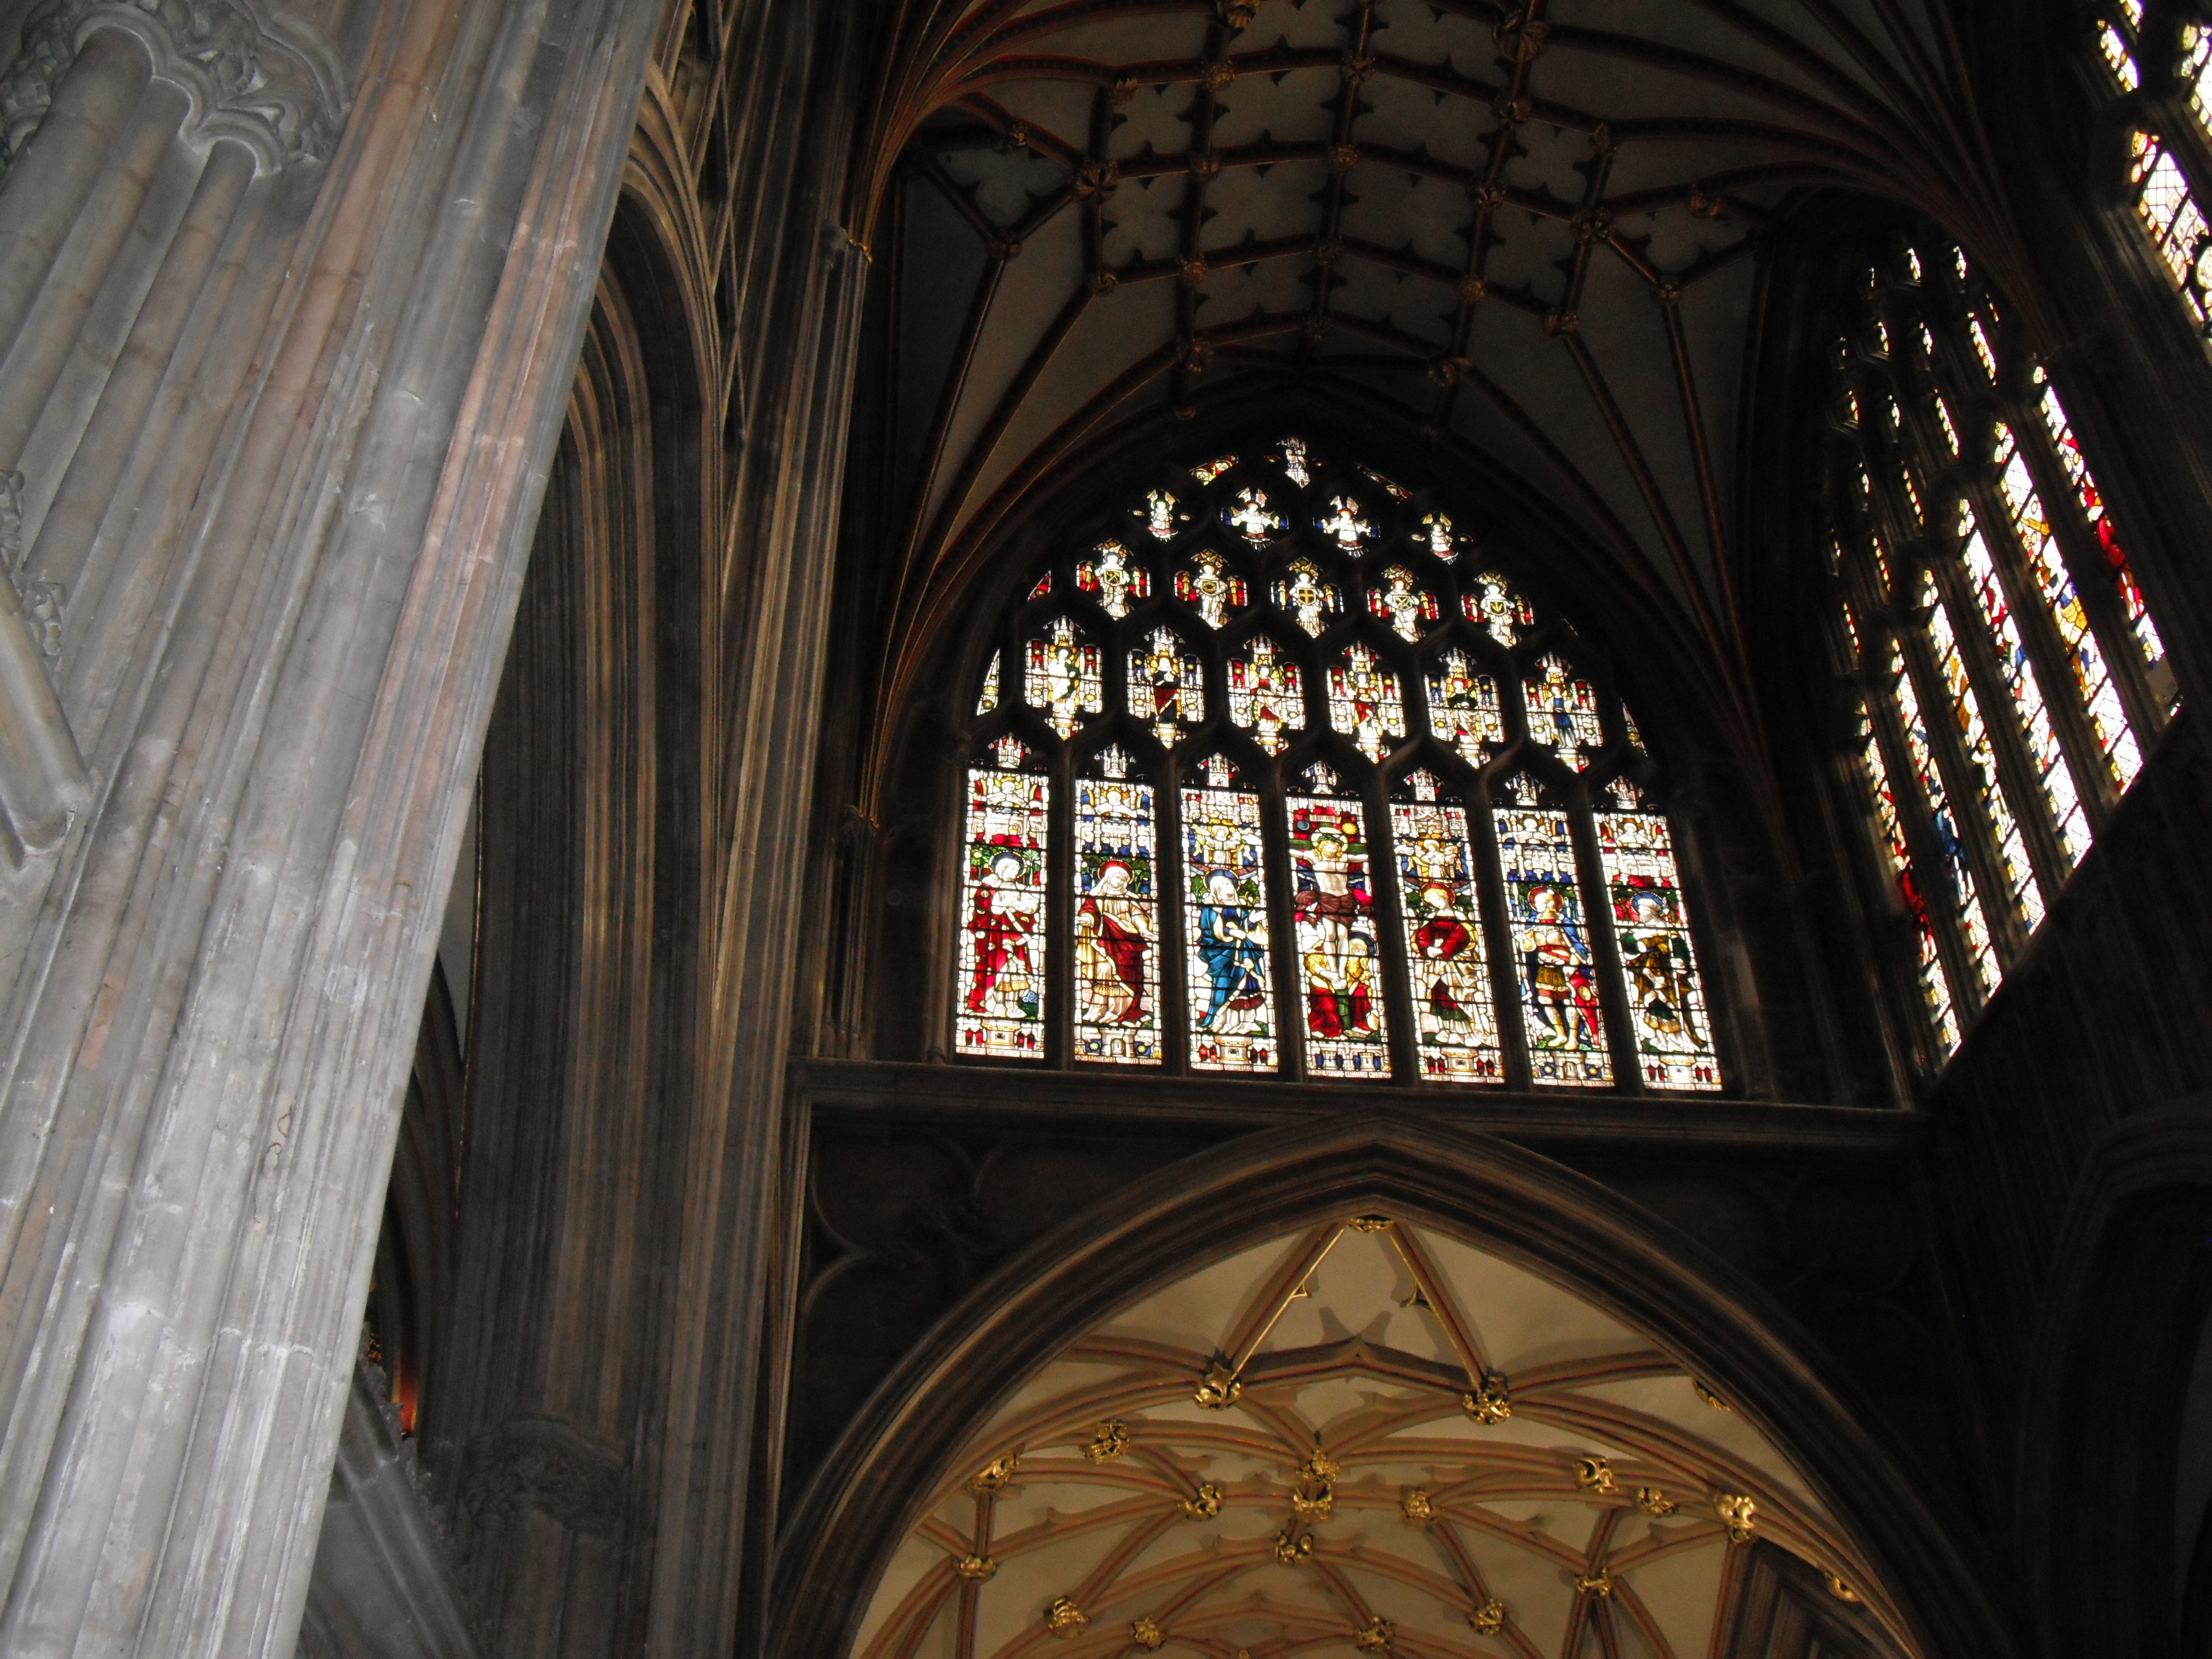
architecture, window, glass, building, arch, church, cathedral, chapel, place of worship, symmetry, gothic architecture